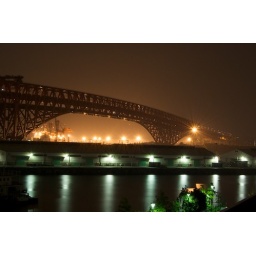
The view from my balcony of the bridge to cosmosquare with the ship yards in the distance.